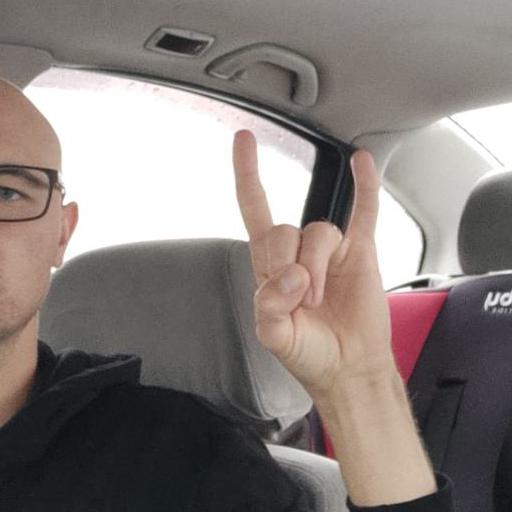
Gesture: rock